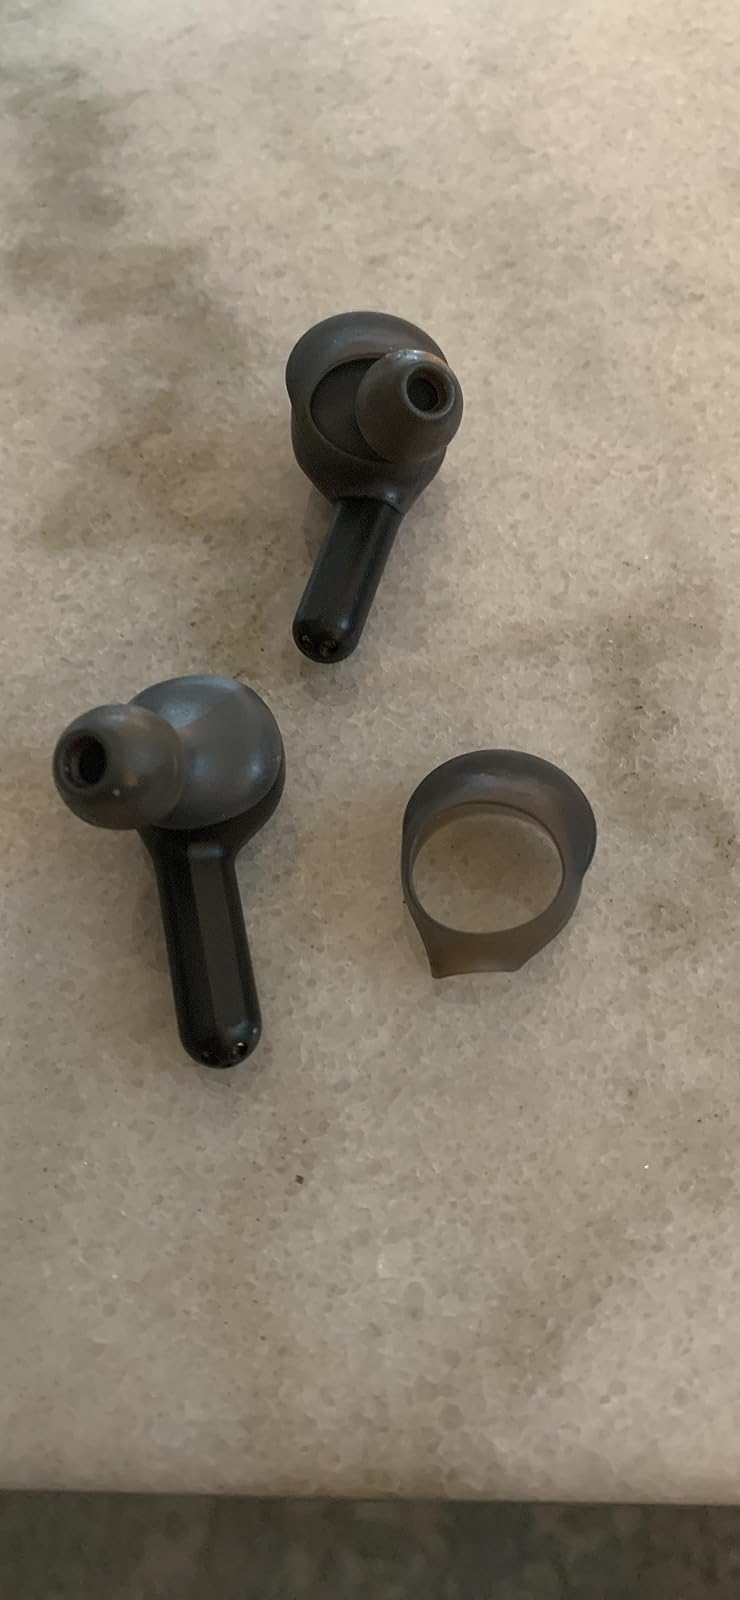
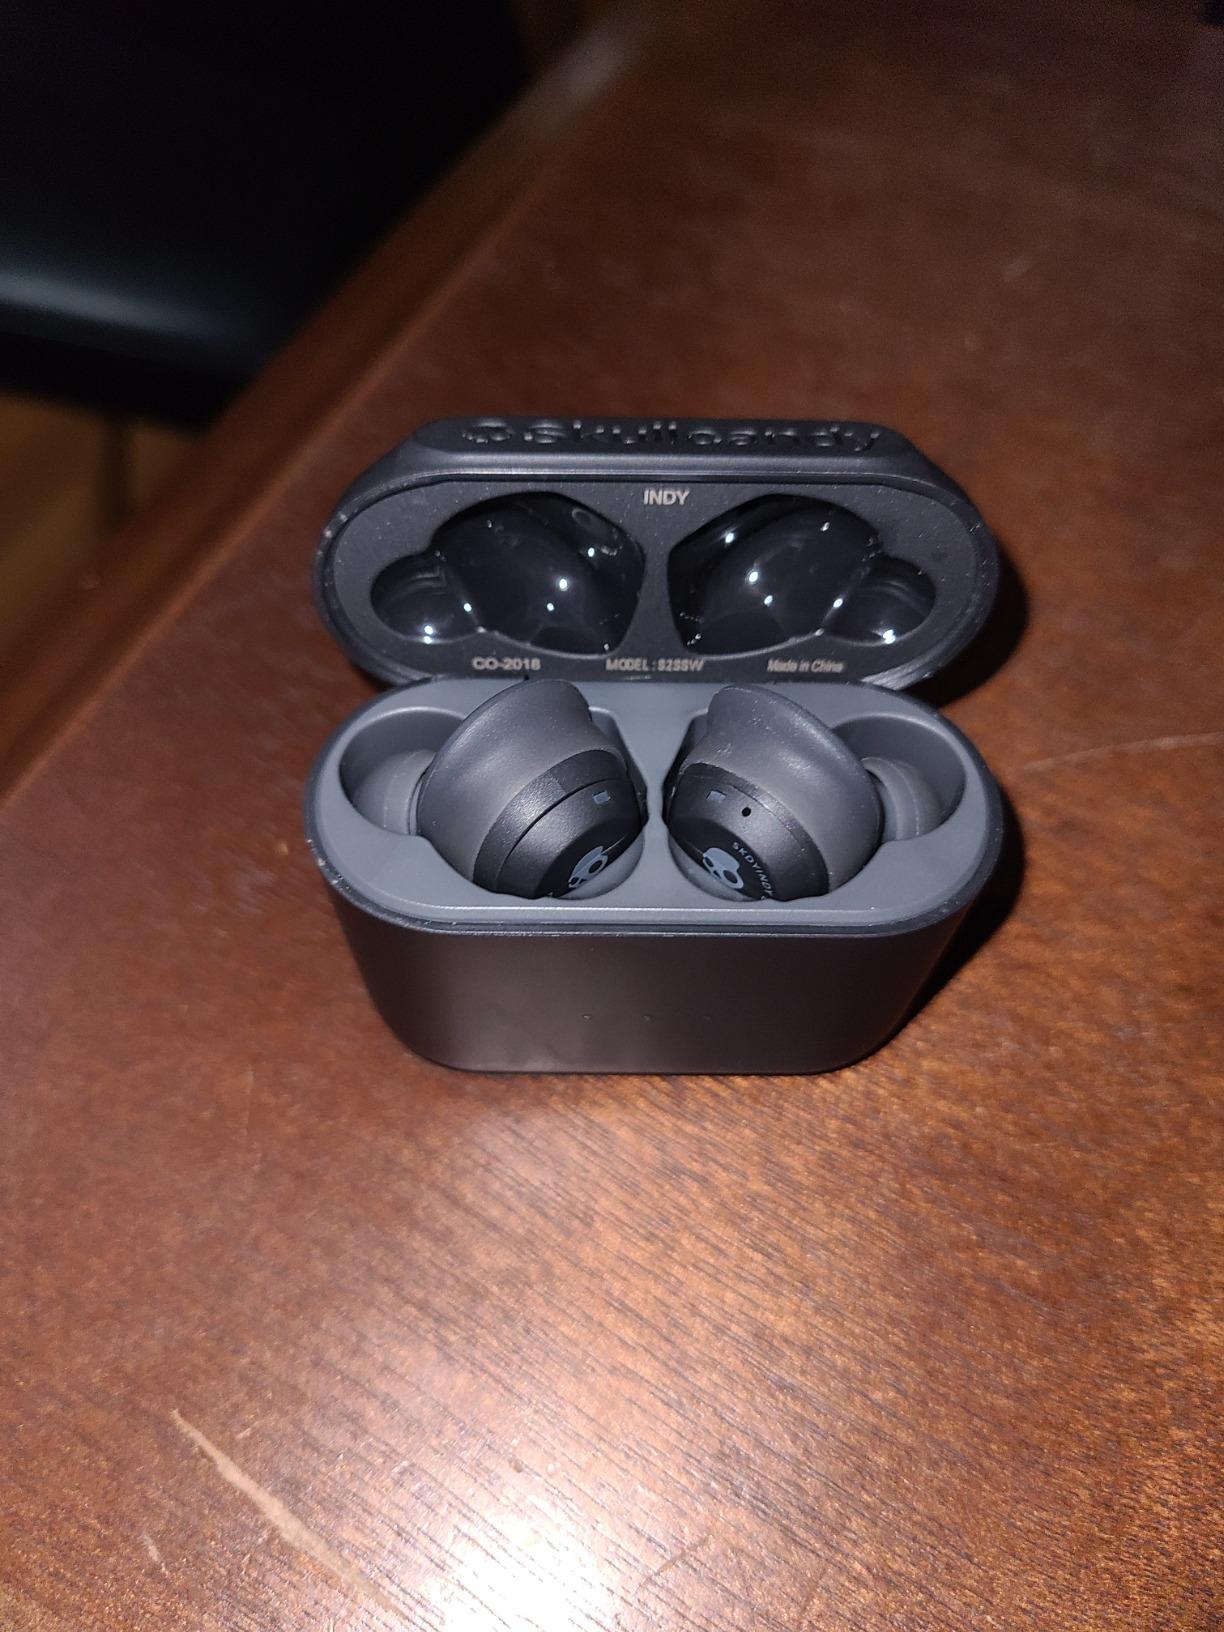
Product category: earbuds
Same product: yes